Stan McCabe

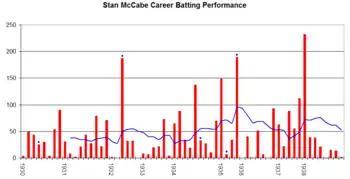
Stan McCabe's Test career batting performance. The red bars indicate the runs that he scored in an innings, with the blue line indicating the batting average in his last ten innings. The blue dots indicate an innings where he remained not out.

McCabe made his breakthrough in the following Australian season in 1932–33, which went down in history due to England's use of the controversial "Bodyline" tactics. In the lead-up to the Tests, McCabe scored 43, 67 and 19 in two tour matches against the Englishmen.